Camp for Climate Action

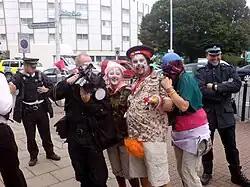
There was a relaxed atmosphere between police and protesters during parts of the camp

The ruling was sought under the auspices of the Protection from Harassment Act 1997. In the end BAA won a more limited injunction and the camp went ahead.